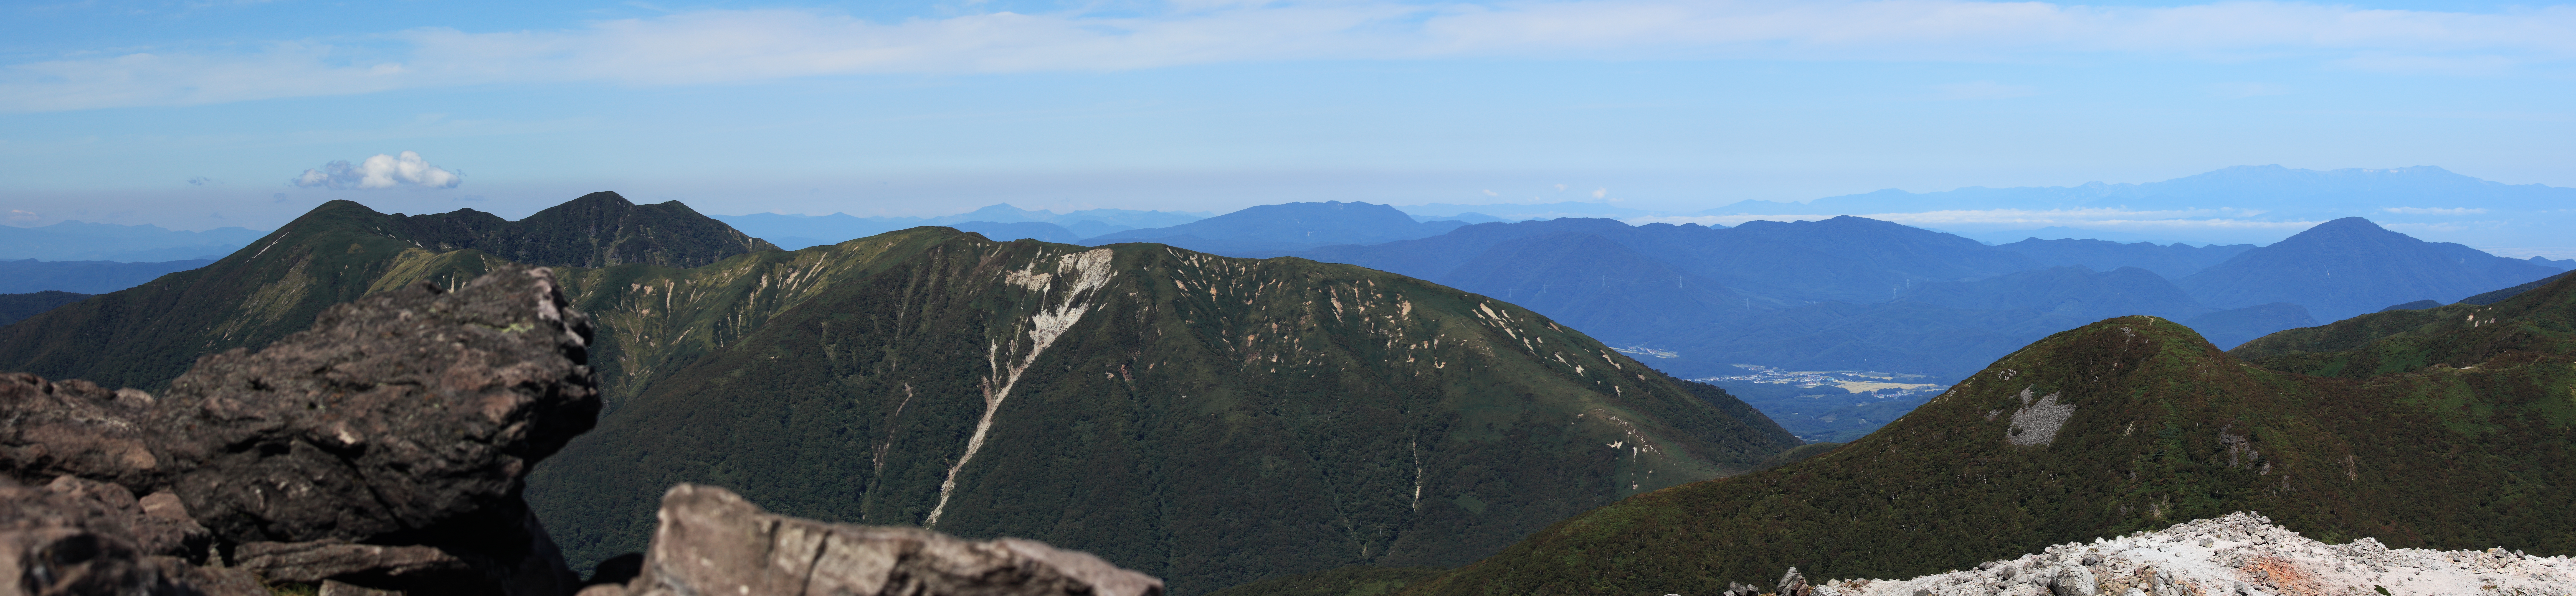
mountain, adventure, valley, mountain range, panorama, formation, high, fjord, national park, ridge, massif, alps, plateau, tochigi, photomerge, 5d, hires, fell, cirque, markii, pano, hi, res, resolution, stitch, nasu, chausudake, landform, mountain pass, geographical feature, mountainous landforms